Scott Campbell (artist)

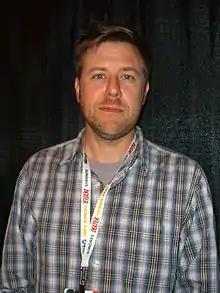
Campbell at the 2012 New York Comic Con.

Scott Campbell (born December 28, 1973), known professionally as Scott C., is an American artist and production designer, known for his work for LucasArts and Double Fine Productions.